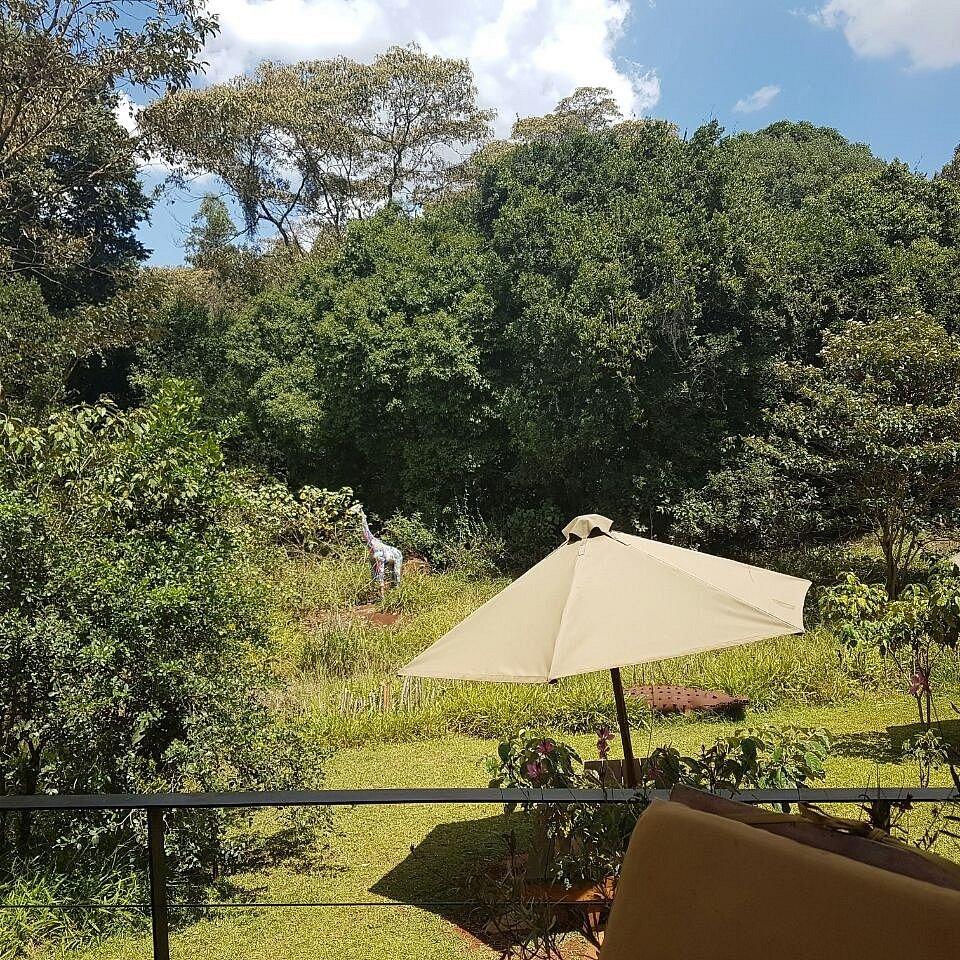
Ndani ya mbuga za wanyama yenye mazingira nadhifu yanayovutia, yanayotokana na majani, miti yenye kijani kibichi yaliyo sababishwa na mvua zilizotoka kunyesha muda sio mrefu.